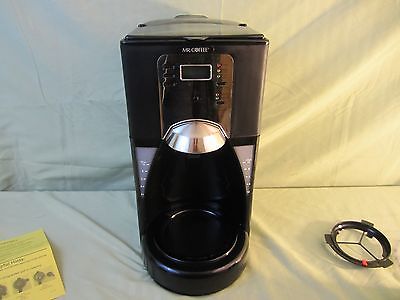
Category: coffee maker